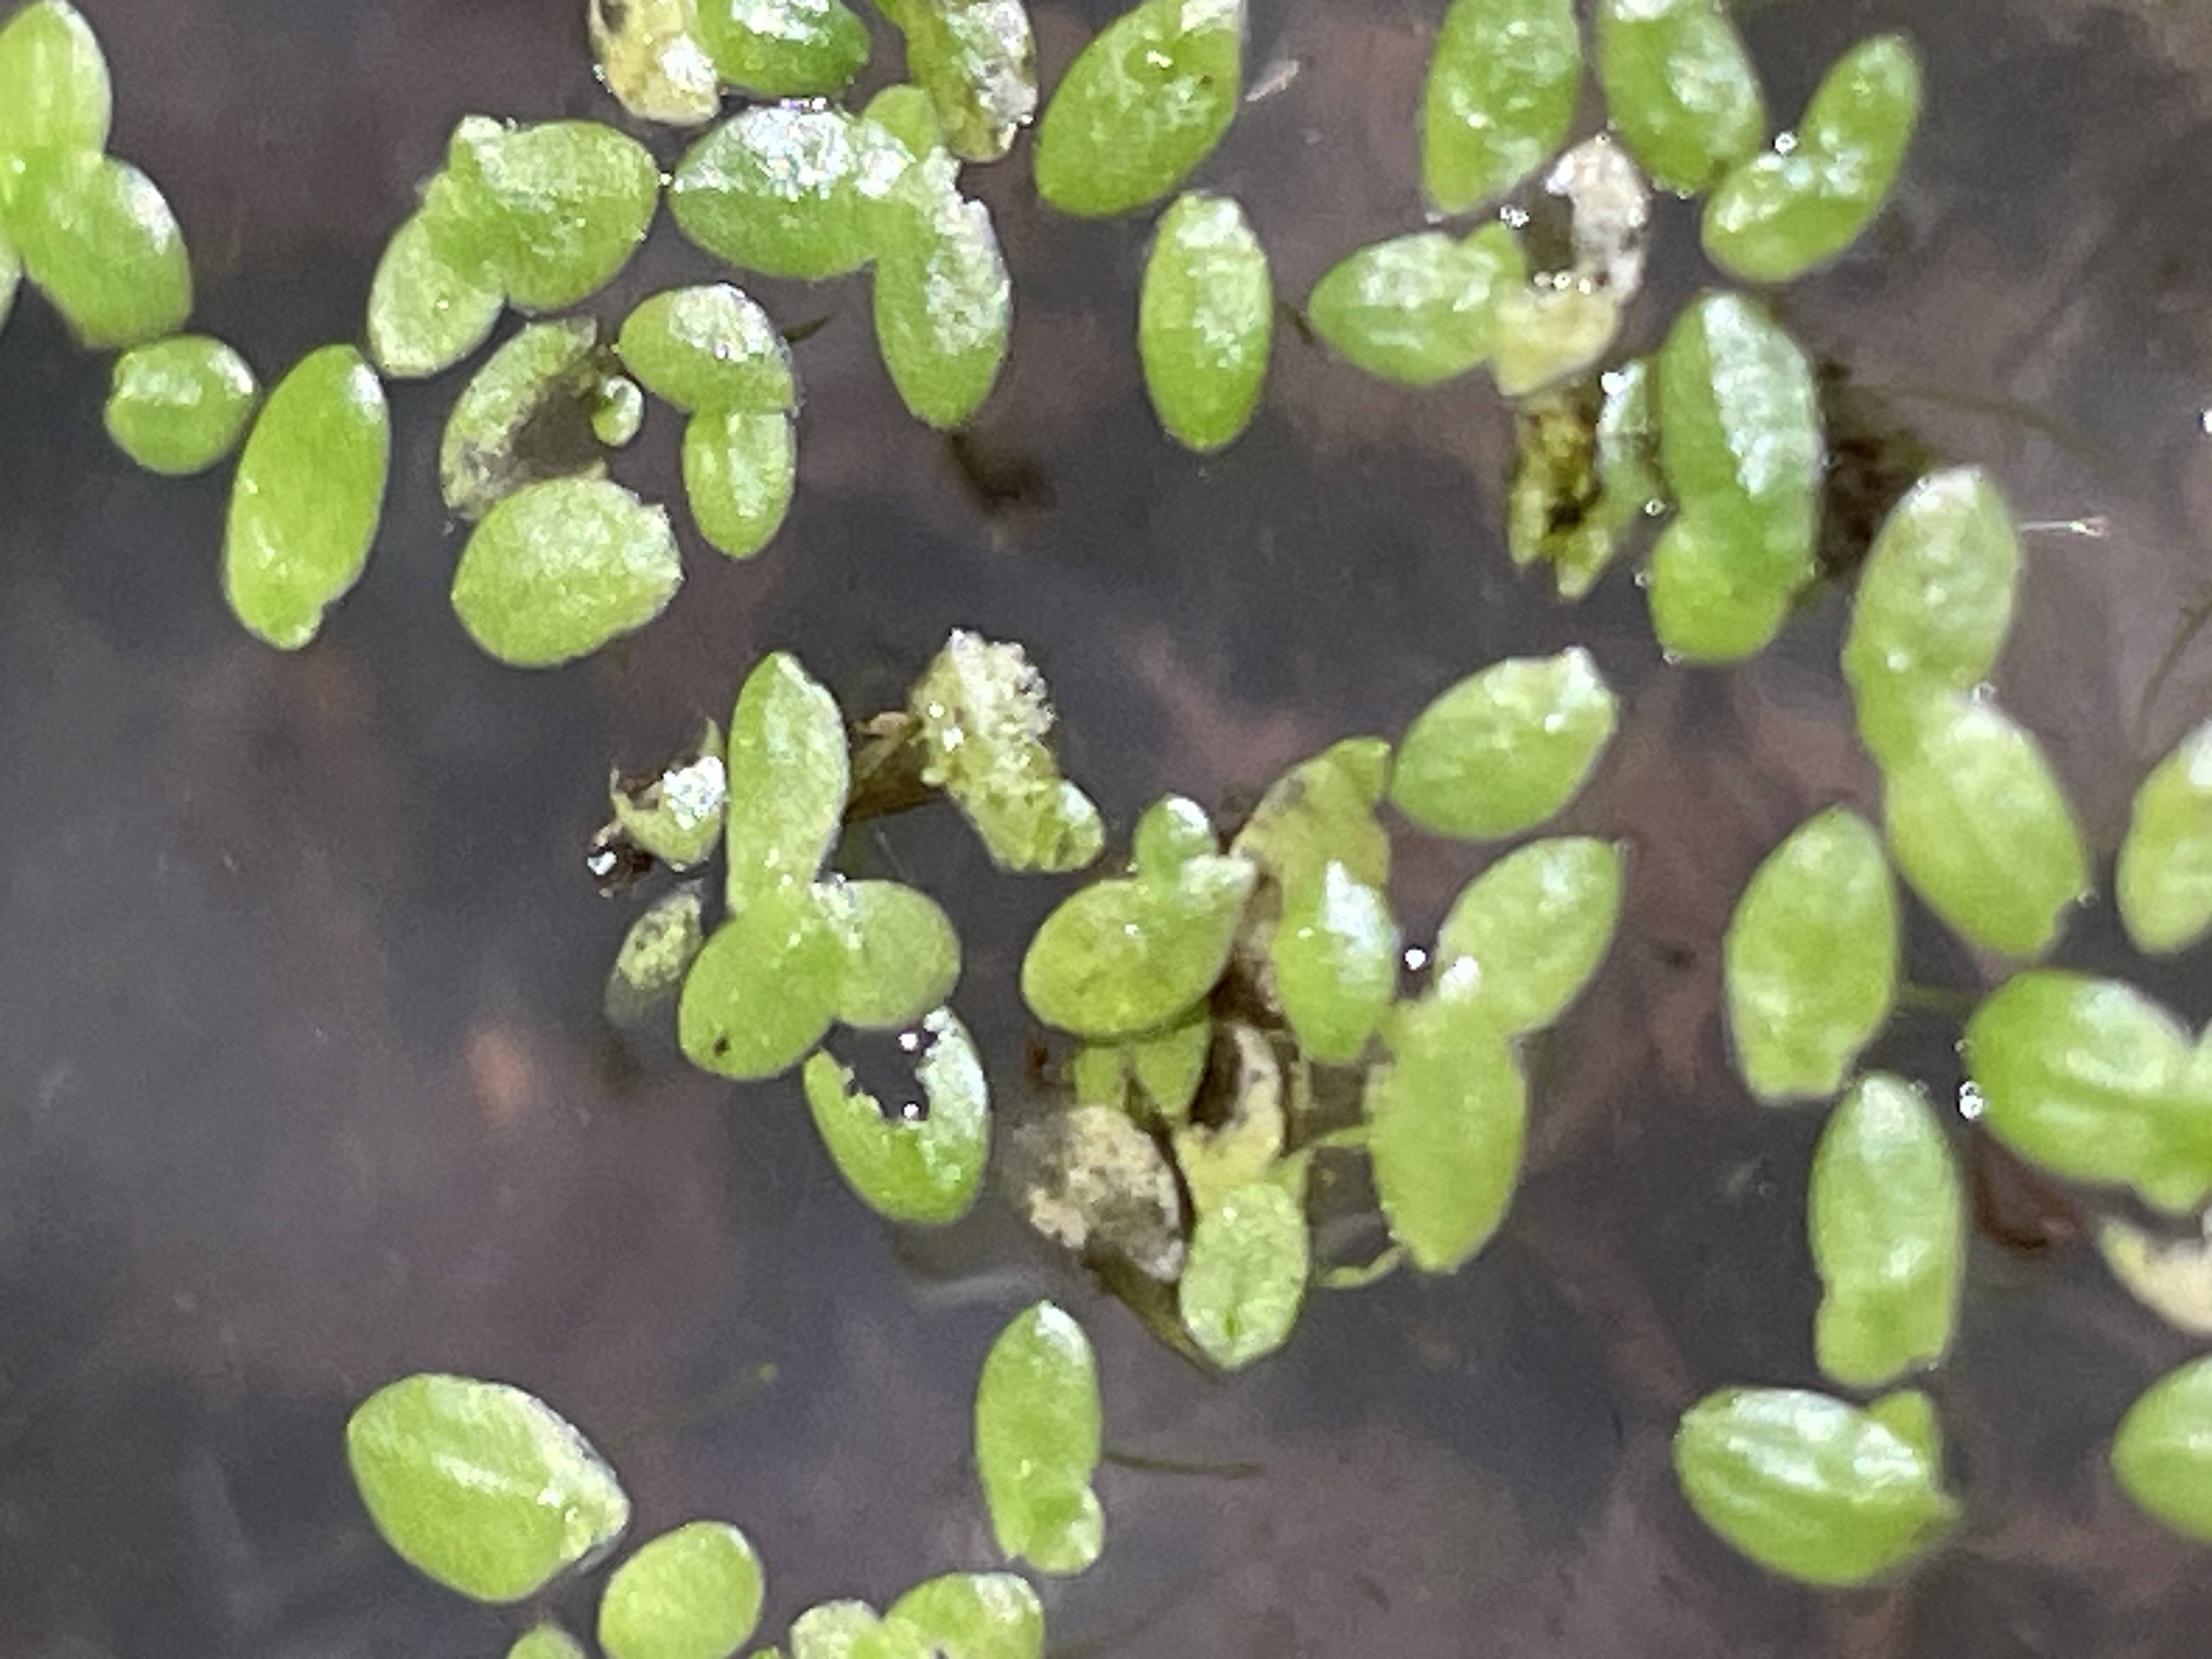
Species: Common Duckweeds (Lemna minor)